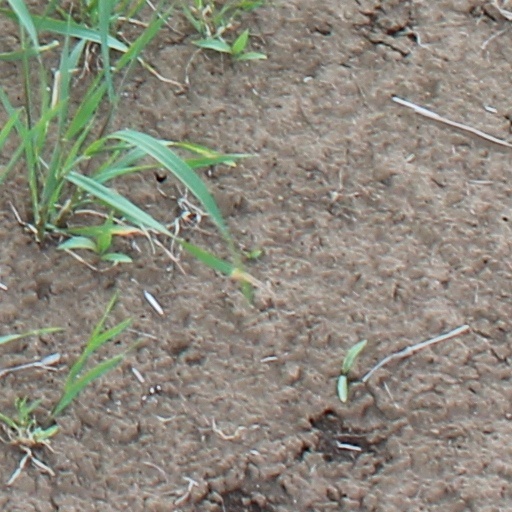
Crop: wheat